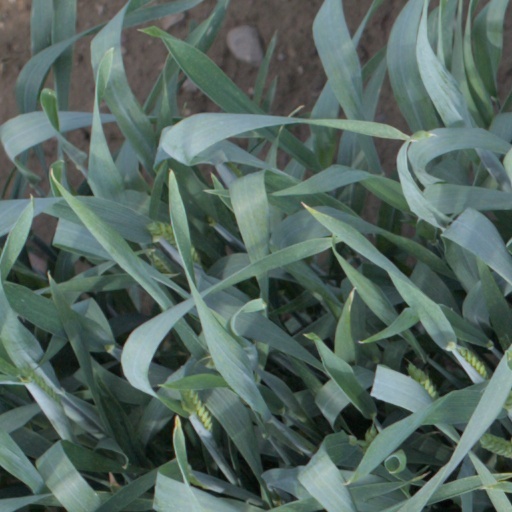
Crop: wheat